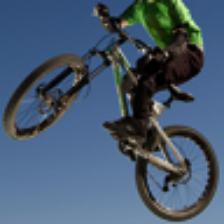
Label: NonHuman